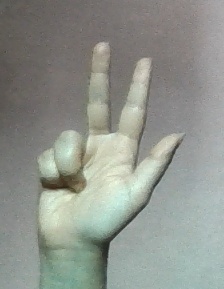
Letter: al